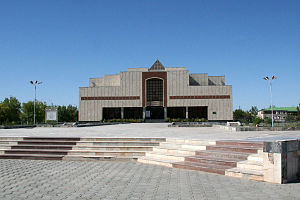
Nukus / Referencer
Kunstmuseet i Nukus
Nukus er en by i det vestlige Usbekistan, med et indbyggertal på cirka 312.100. Byen er hovedstad i den autonome republik Karakalpakstan, og ligger ved bredden af floden Amu Darya.